Sebastian Roché

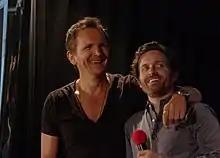
Roché with Rob Benedict at the "Supernatural" Convention in May 2014

Roché next starred in the motion capture epic fantasy film "Beowulf", alongside Anthony Hopkins and Angelina Jolie, which was directed by Robert Zemeckis and released to cinemas on 16 November 2007. He reprised his role as Wulfgar from the film in the accompanying video game "", released on 13 November 2007. In 2007, Roché began appearing in the ABC soap opera "General Hospital" as terrorist/criminal Jerry Jacks . Roché returned to the series in a recurring capacity. He starred in a total of 319 episodes, and has spoken Russian, Spanish, and French in the series.